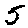
Label: 5